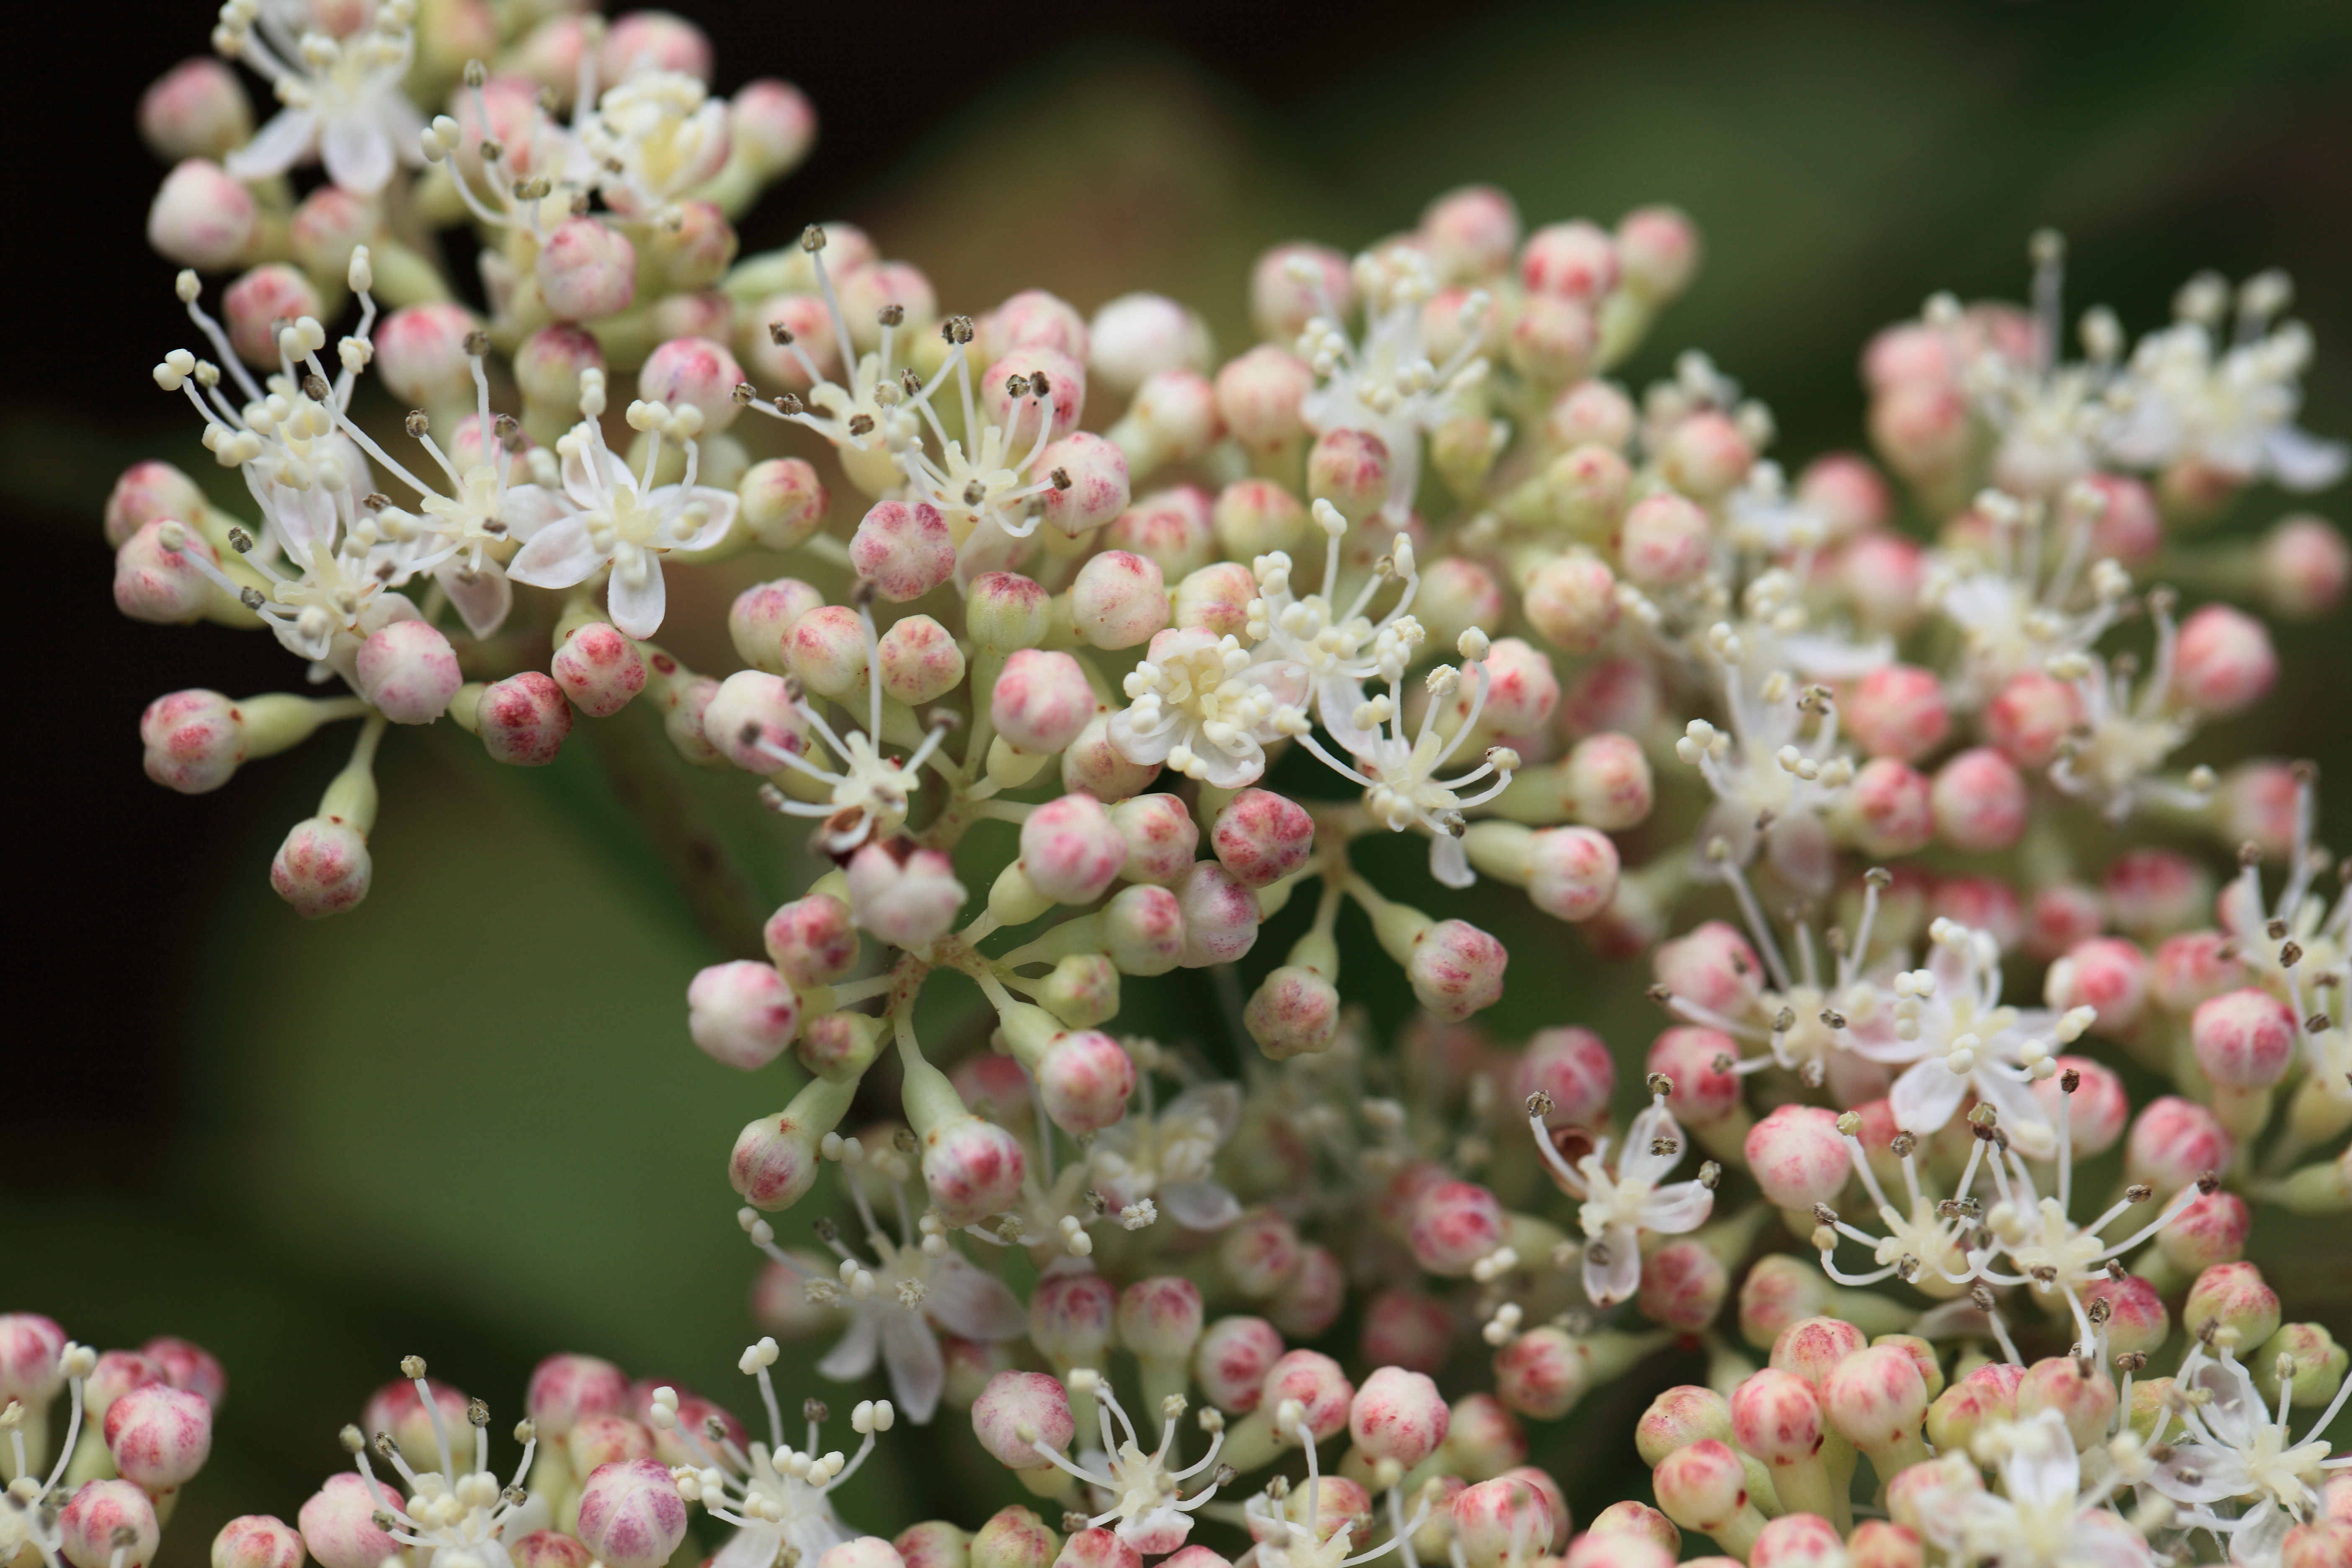
branch, blossom, plant, flower, spring, high, produce, botany, flora, hydrangea, wildflower, shrub, viburnum, 5d, hires, markii, hi, res, resolution, macrophylla, macro photography, flowering plant, land plant